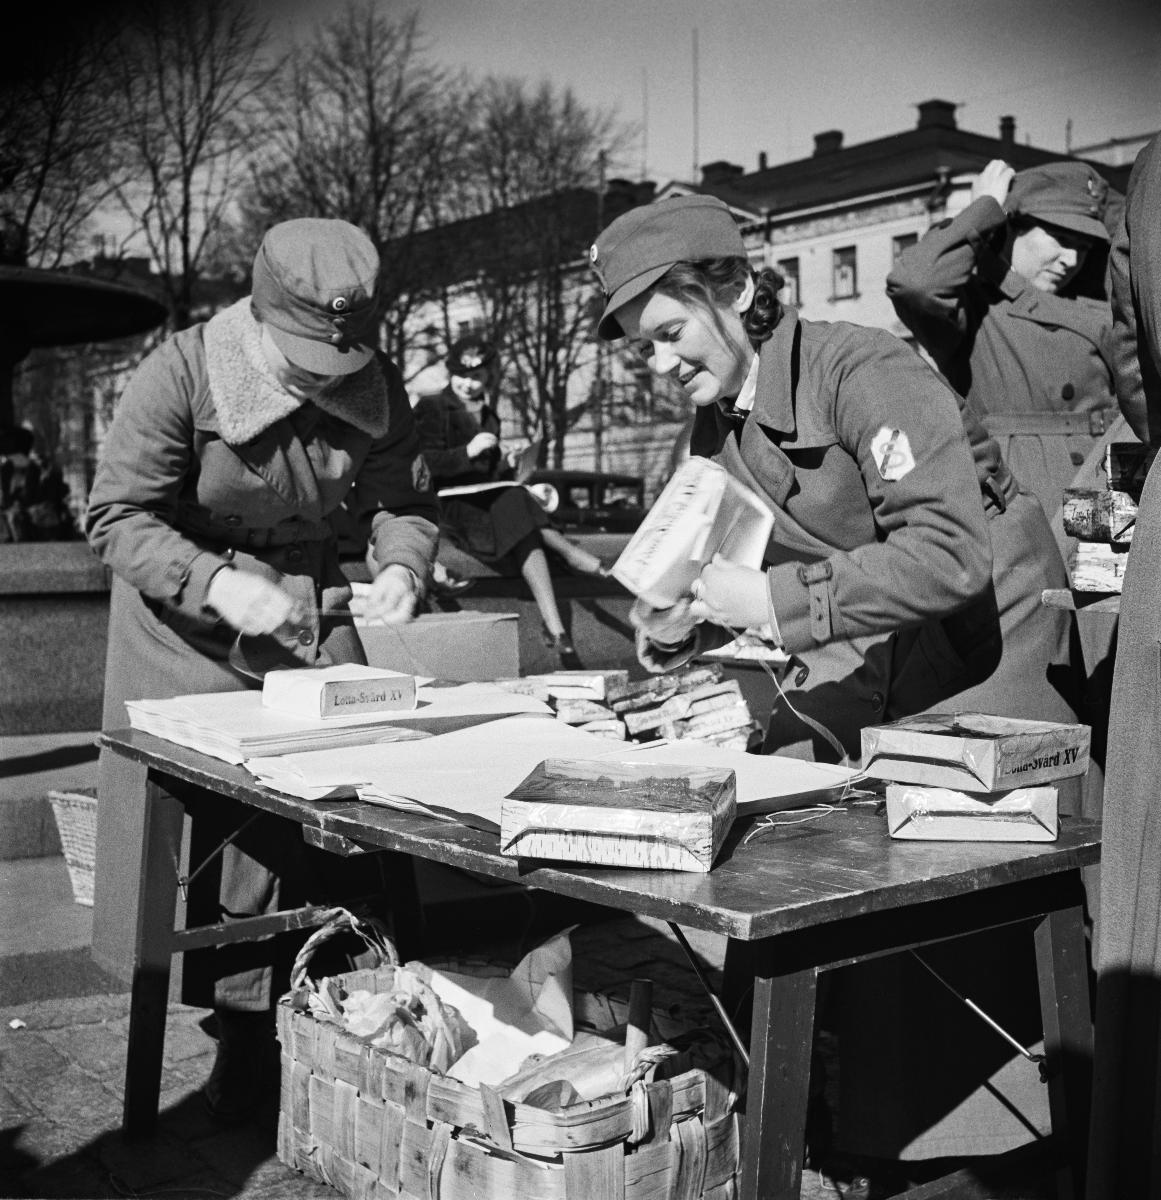
Pääsiäinen Helsingin Kauppatorilla vuonna 1939
Easter at Market Square in Helsinki 1939
sisällön kuvaus: Lotta Svärd- järjestön toimintaa Helsingin Kauppatorilla vuoden 1939 Pääsiäisenä. content description: A woman from Lotta Svärd-organization at Market Square in Helsinki during Easter 1939.
Kuvaaja: Uomala, Vilho, kuvaaja
Vuosi: 1939
Paikka: Suomi, Uusimaa, Helsinki
Aiheet: pääsiäinen; juhlapäivät; Lotta Svärd; lotat; Easter; holidays (celebrations); Lottas; påsk; högtider; lottor